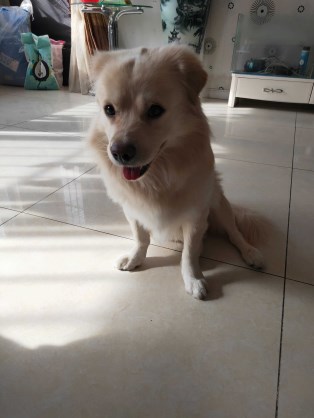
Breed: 3336-n000121-chinese_rural_dog